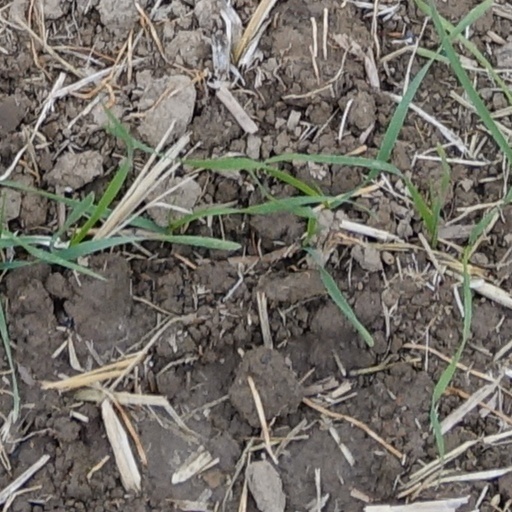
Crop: wheat